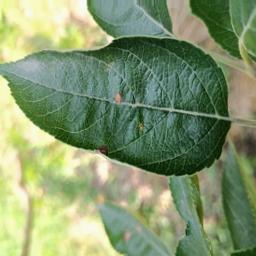
Label: Alternaria